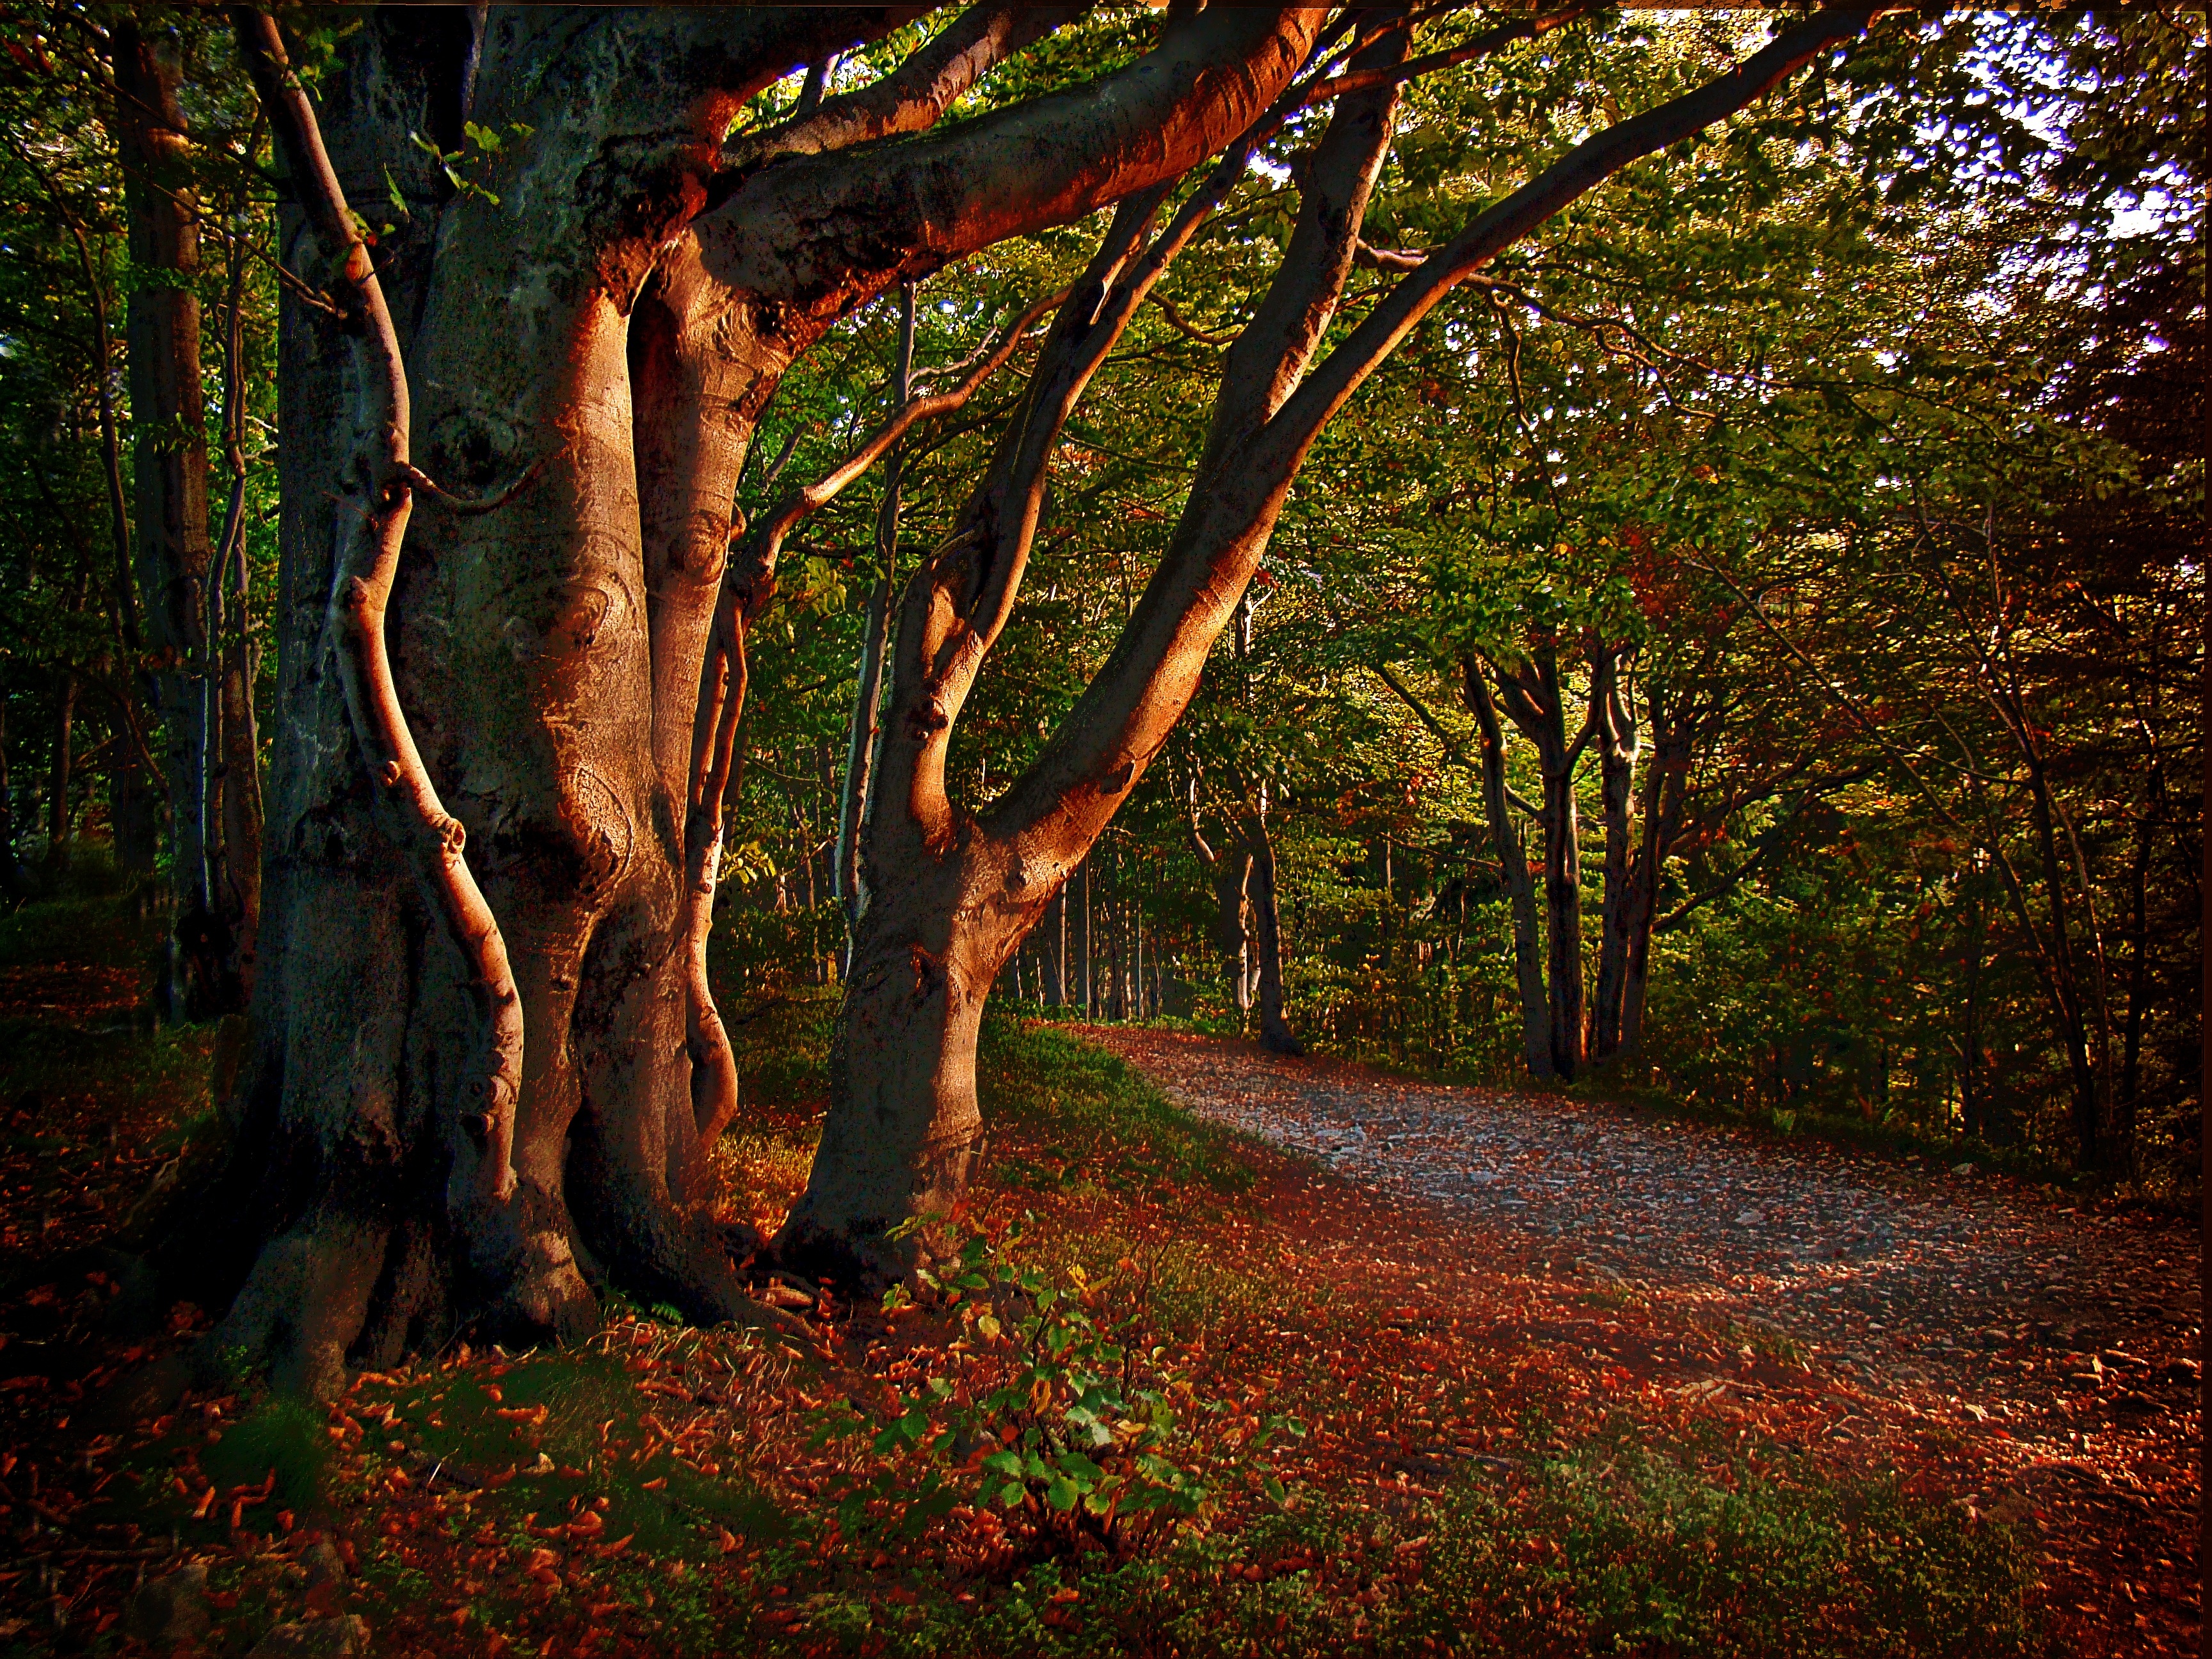
tree, nature, forest, branch, plant, sunset, sunlight, morning, leaf, flower, trunk, jungle, autumn, botany, lighting, season, branches, deciduous, way, grove, woodland, habitat, beskids, beeches, leskowiec, natural environment, woody plant